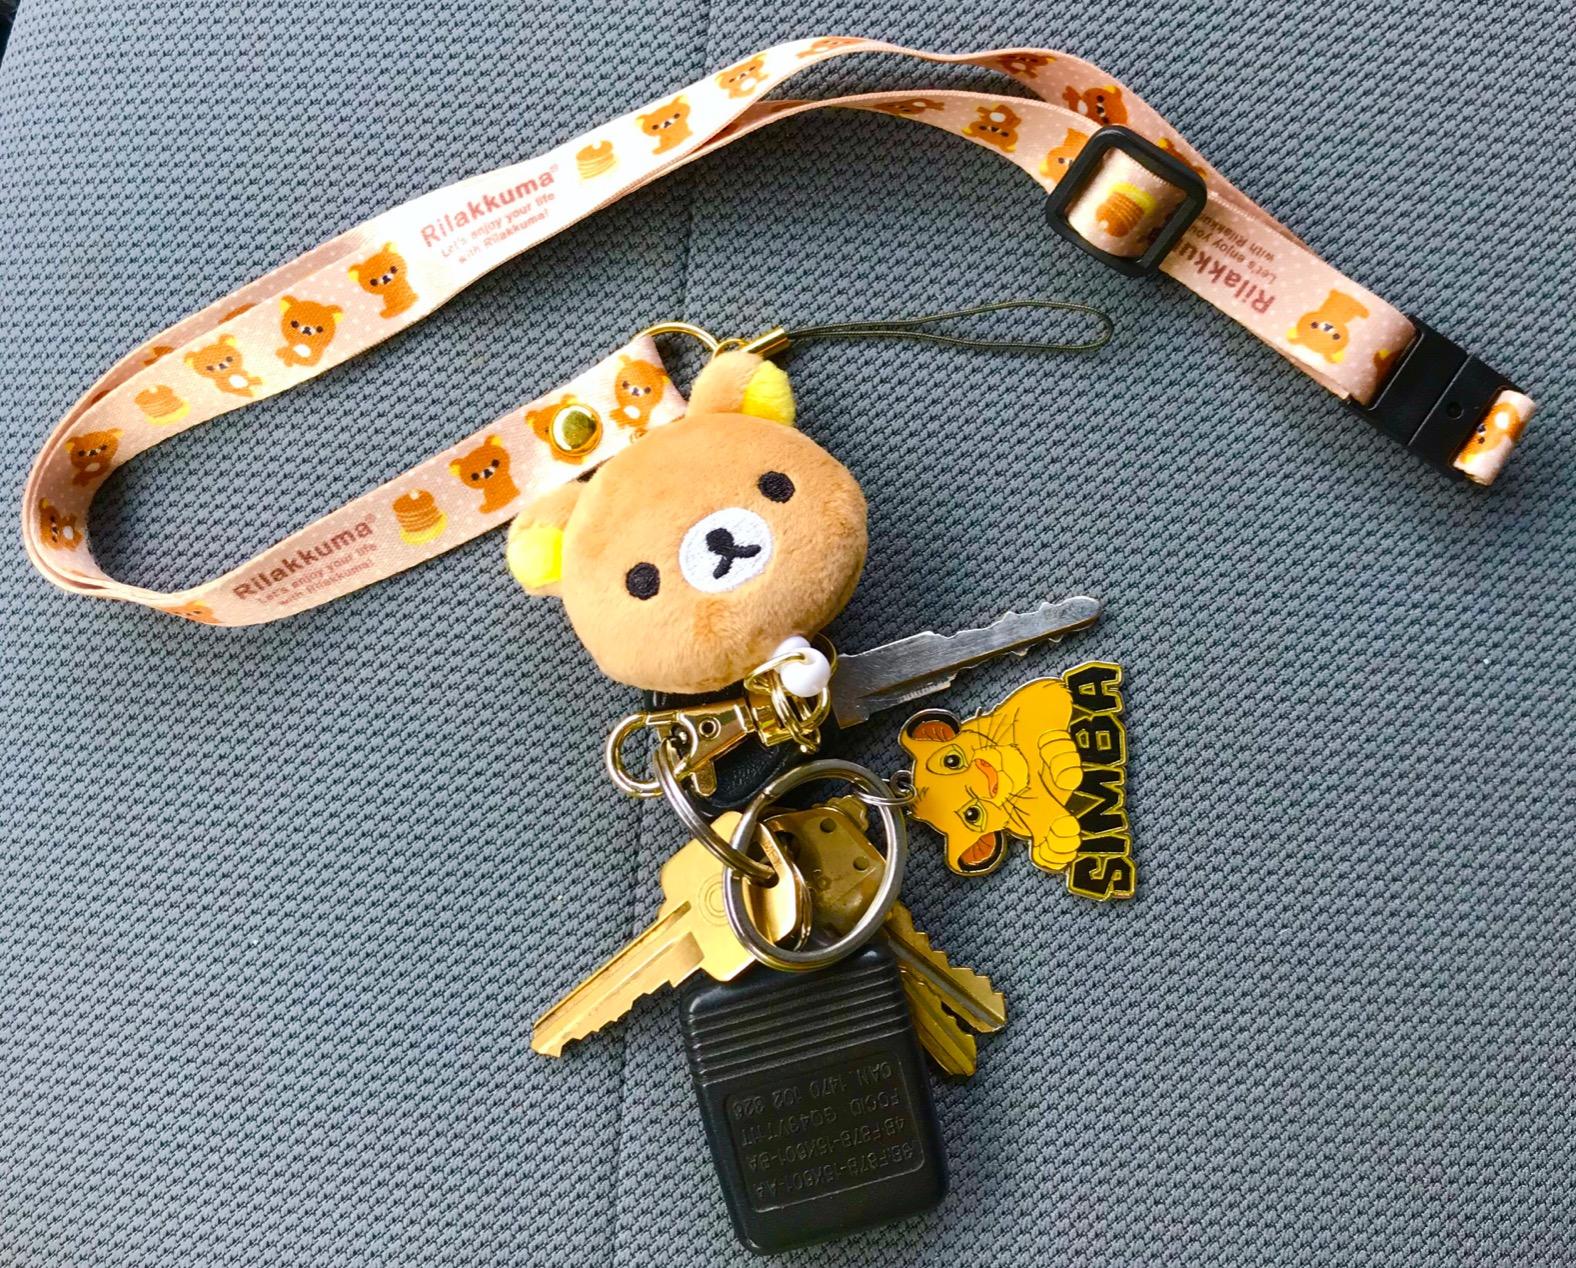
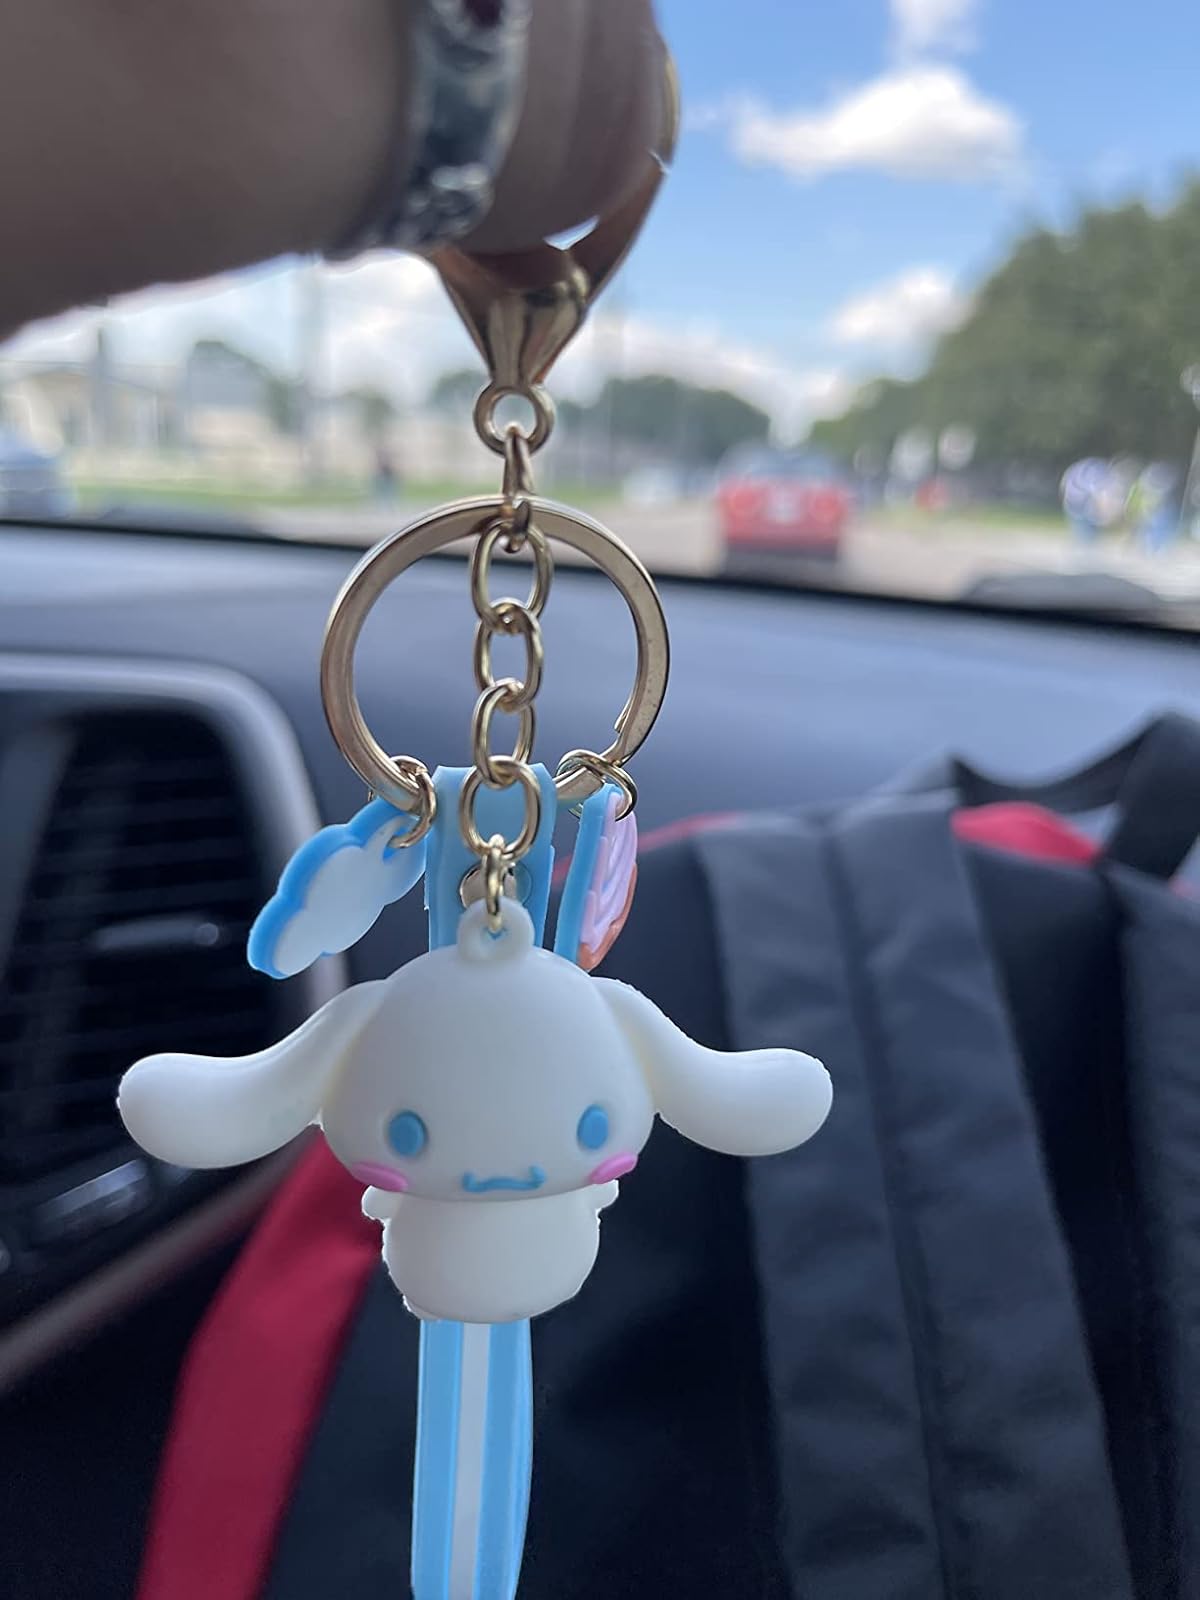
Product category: accessories_keychain
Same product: no